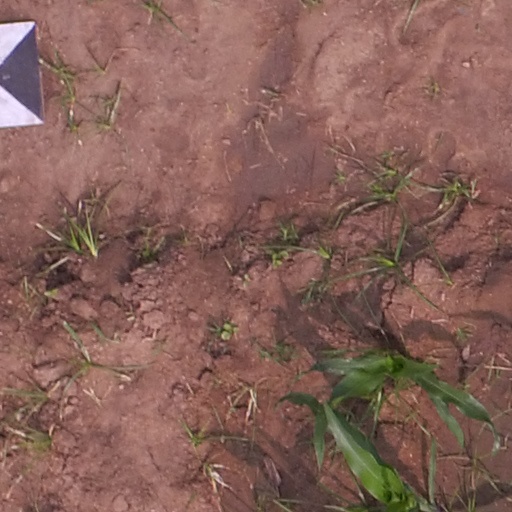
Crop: maize; corn